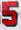
Number: 5